2011 Colombian student protests

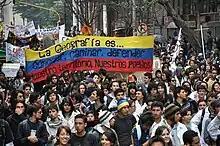
Students marching on April 7, 2011, against the proposed education reform

On April 7, 2011, the first large protest of unions, teachers, and students took place during the governance of Juan Manuel Santos; during which they demanded better salaries for teachers, pensioners, and employees, as well as improvements in labor and trade union rights. They also rejected the reform of higher education presented by the government, the National Plan of Development from 2010-2014, the privatization of the Telecommunications Company of Bogotá, the Initial Employment Law , the fiscal sustainability, Law 100 of 1993, and the Free Trade Agreements.